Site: brandenburg
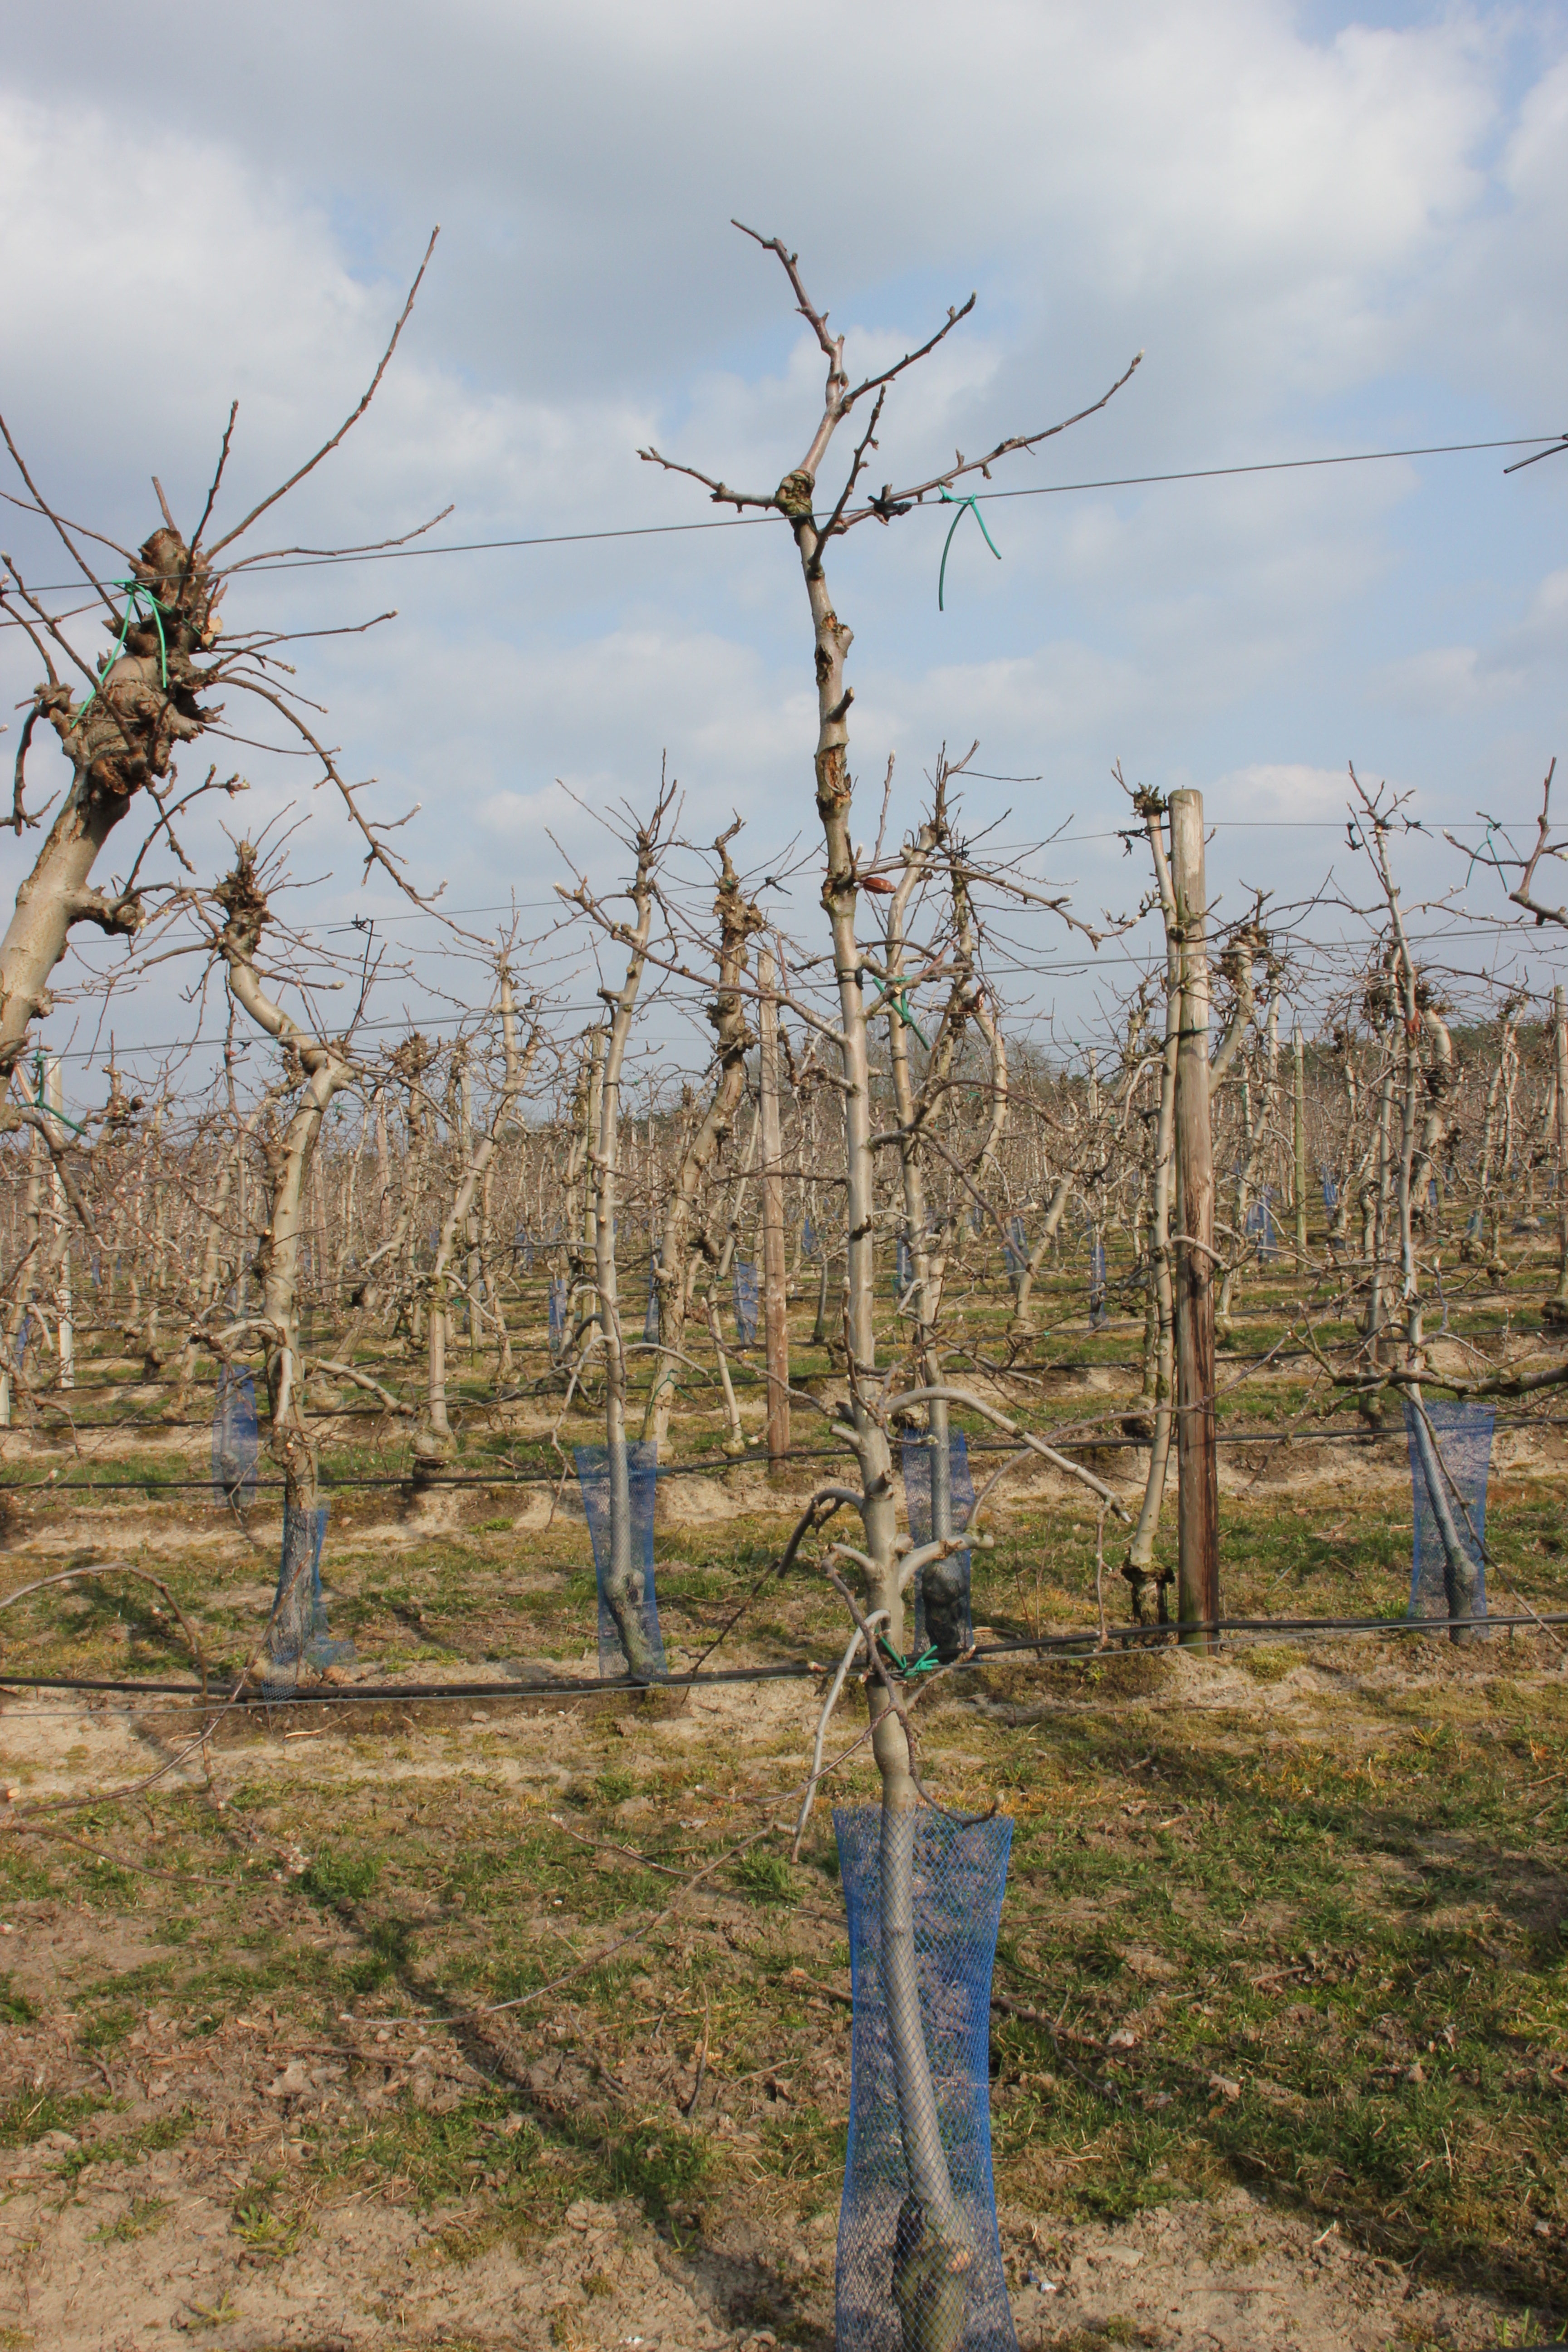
Growth stage (BBCH 03): Bud development